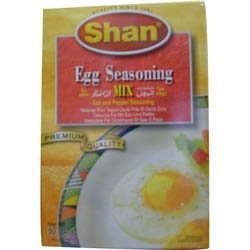
Item Name: Shan Egg Seasoning Mix - 50g
Bullet Point 1: Egg Seasoning Mix
Bullet Point 2: Easy to cook Hard to Resist
Bullet Point 3: Premium Quality
Product Description: Egg seasoning Mix with sat and pepper seasoning
Value: 1.8
Unit: Ounce

Price: 5.99